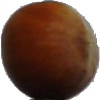
Label: nut_forest